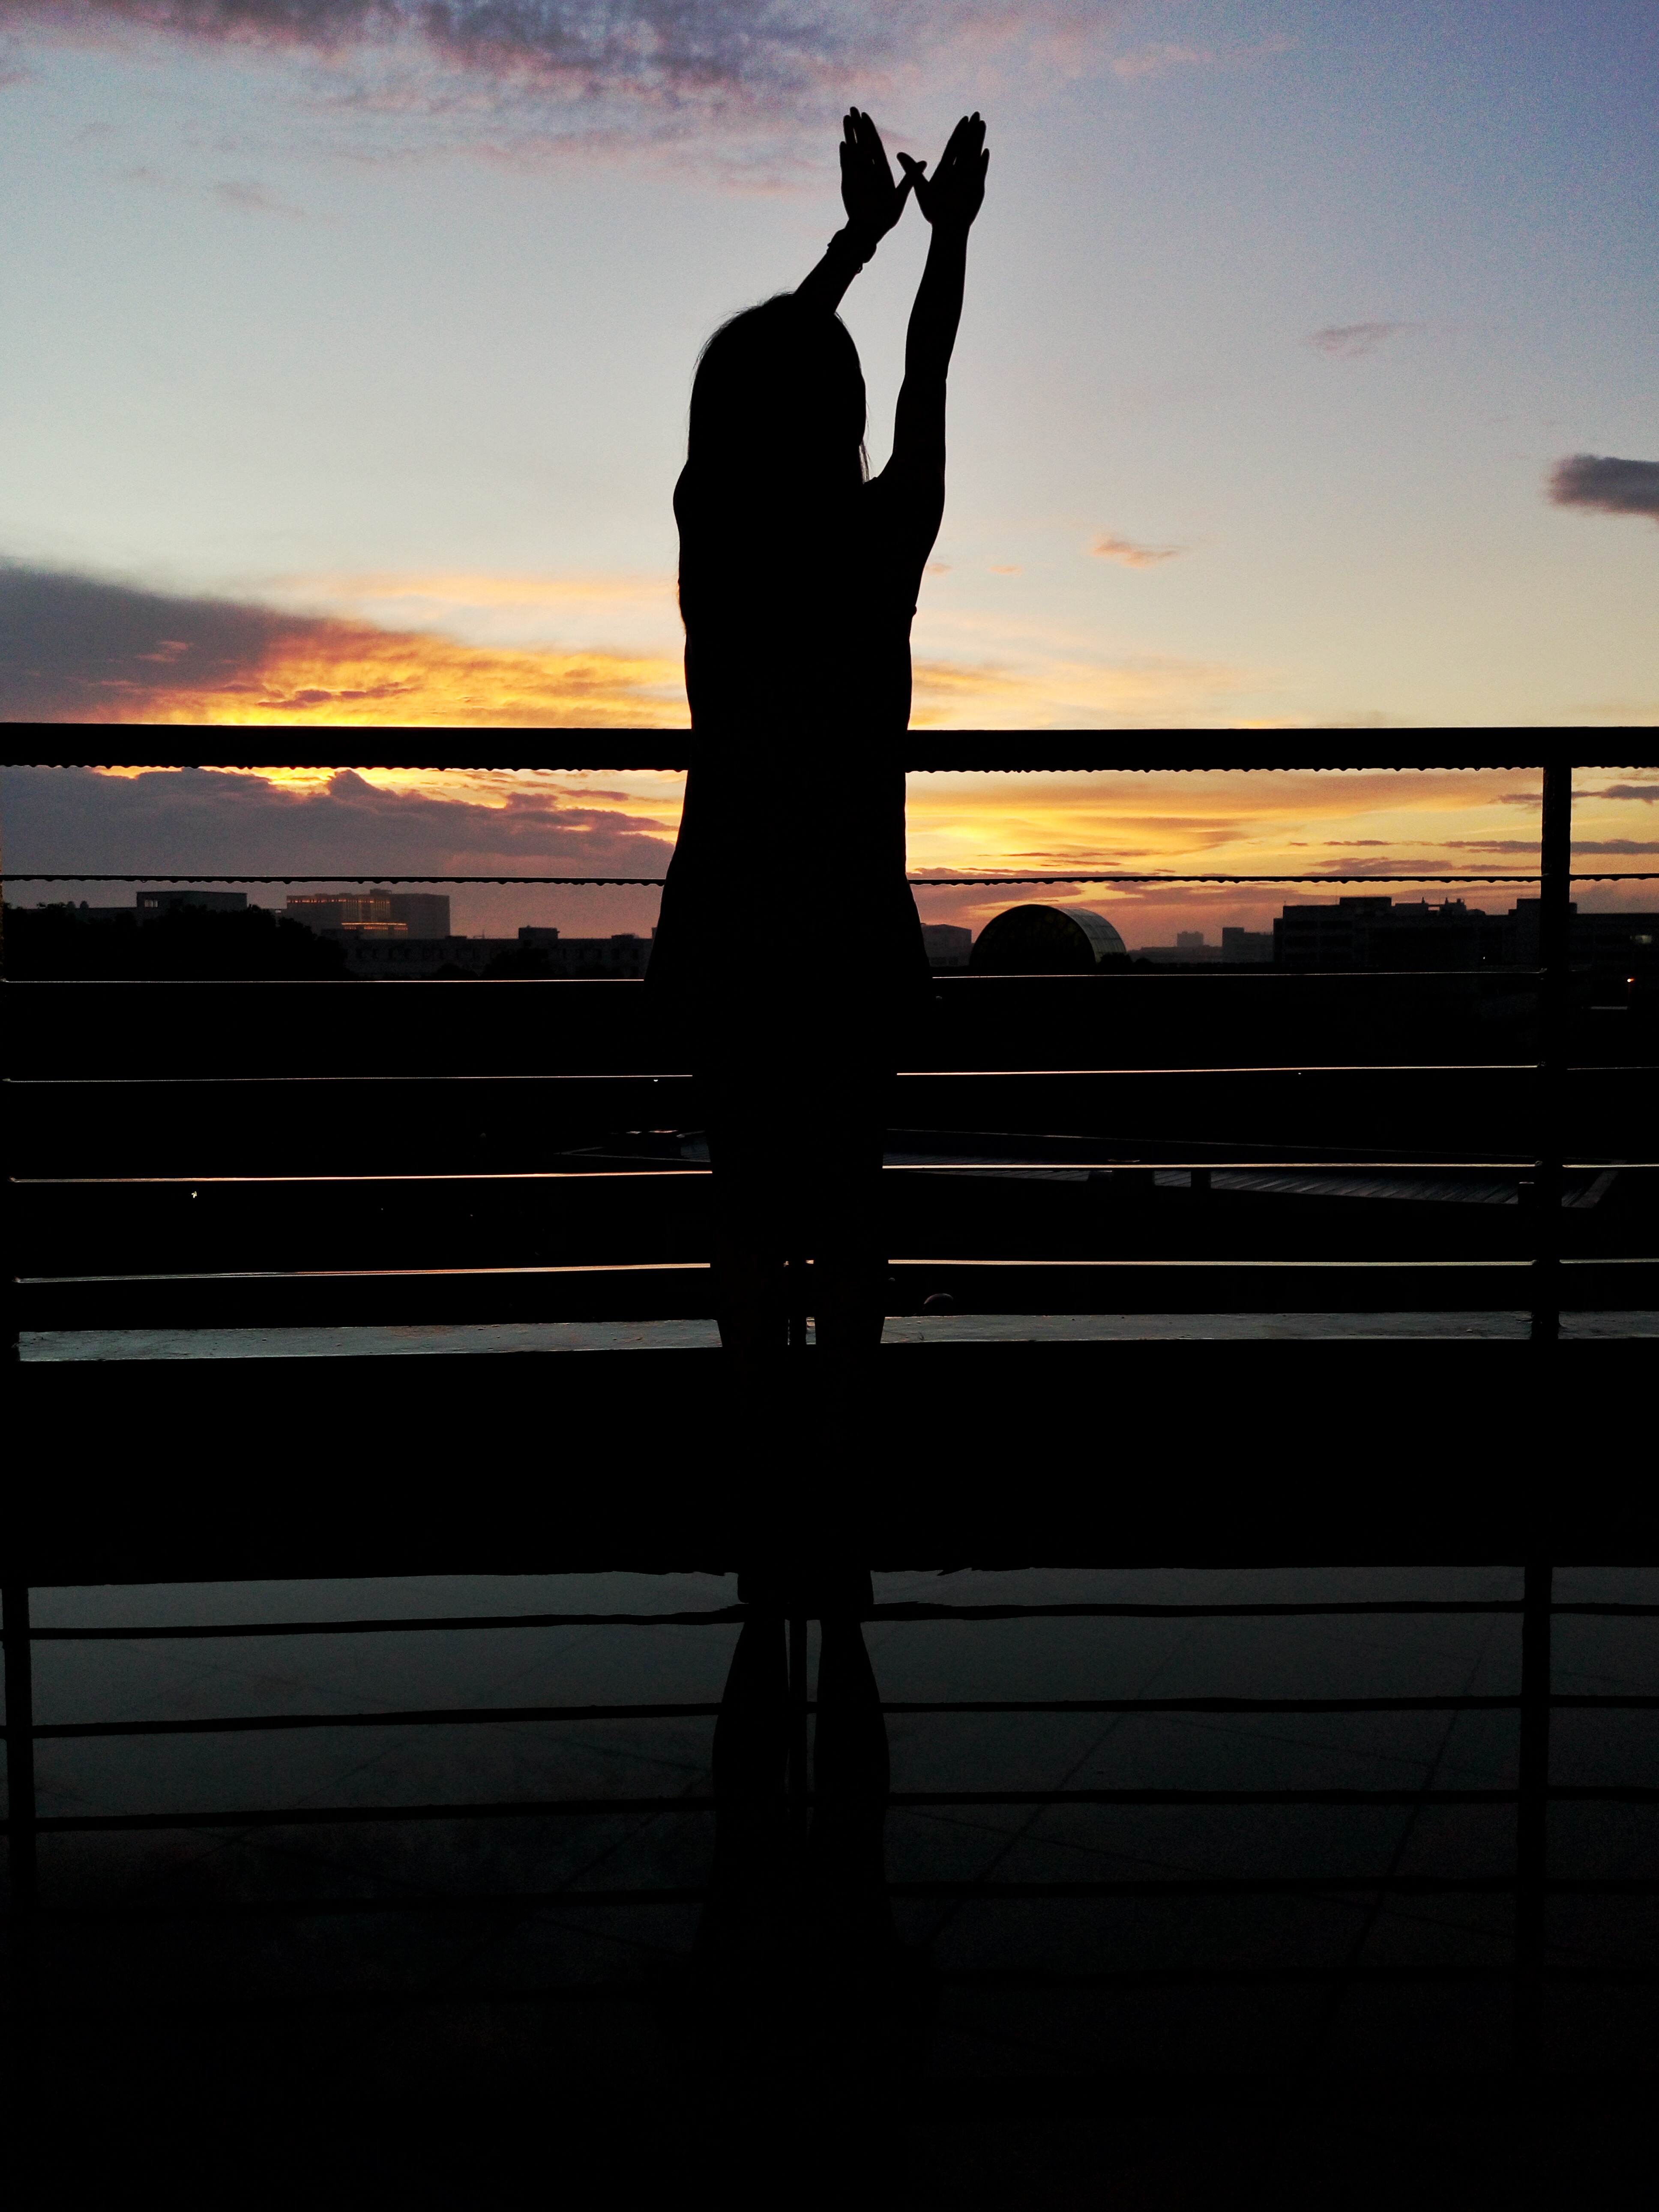
horizon, silhouette, light, sunrise, sunset, morning, dusk, evening